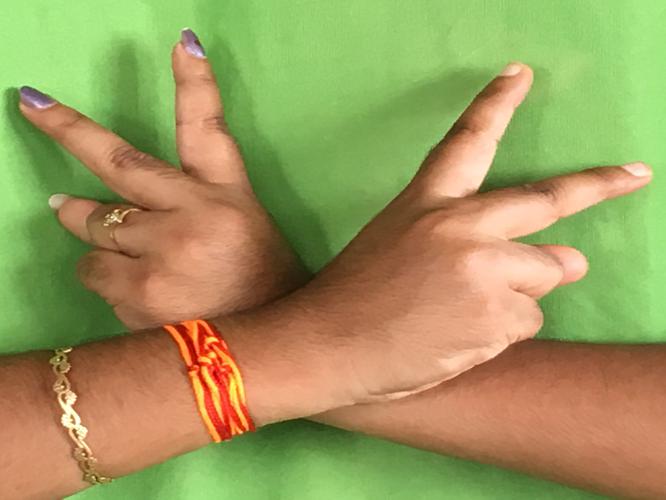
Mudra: Kartariswastika
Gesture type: double_hand